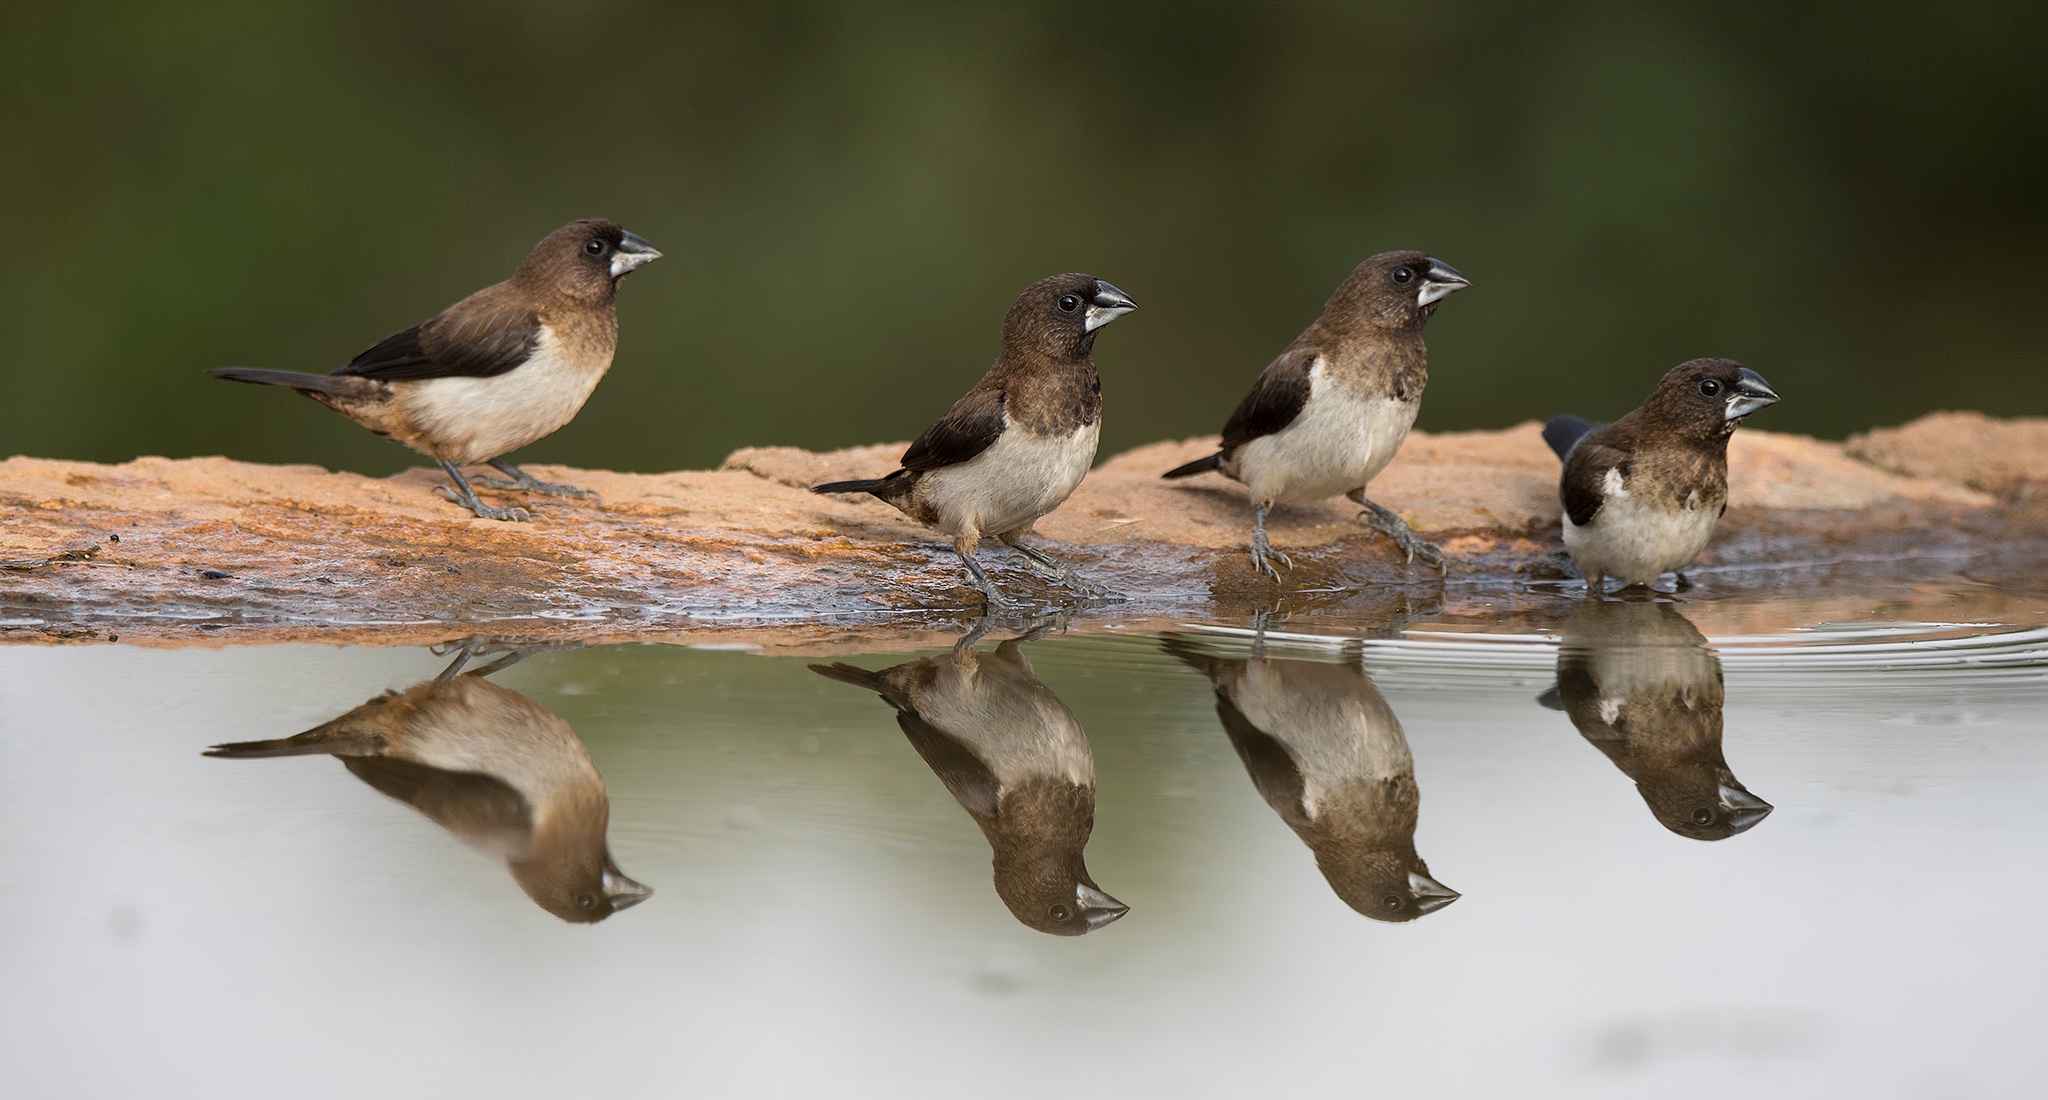
branch, bird, wildlife, reflection, beak, fauna, vertebrate, sparrow, finch, brambling, house sparrow, perching bird, emberizidae, cinclidae